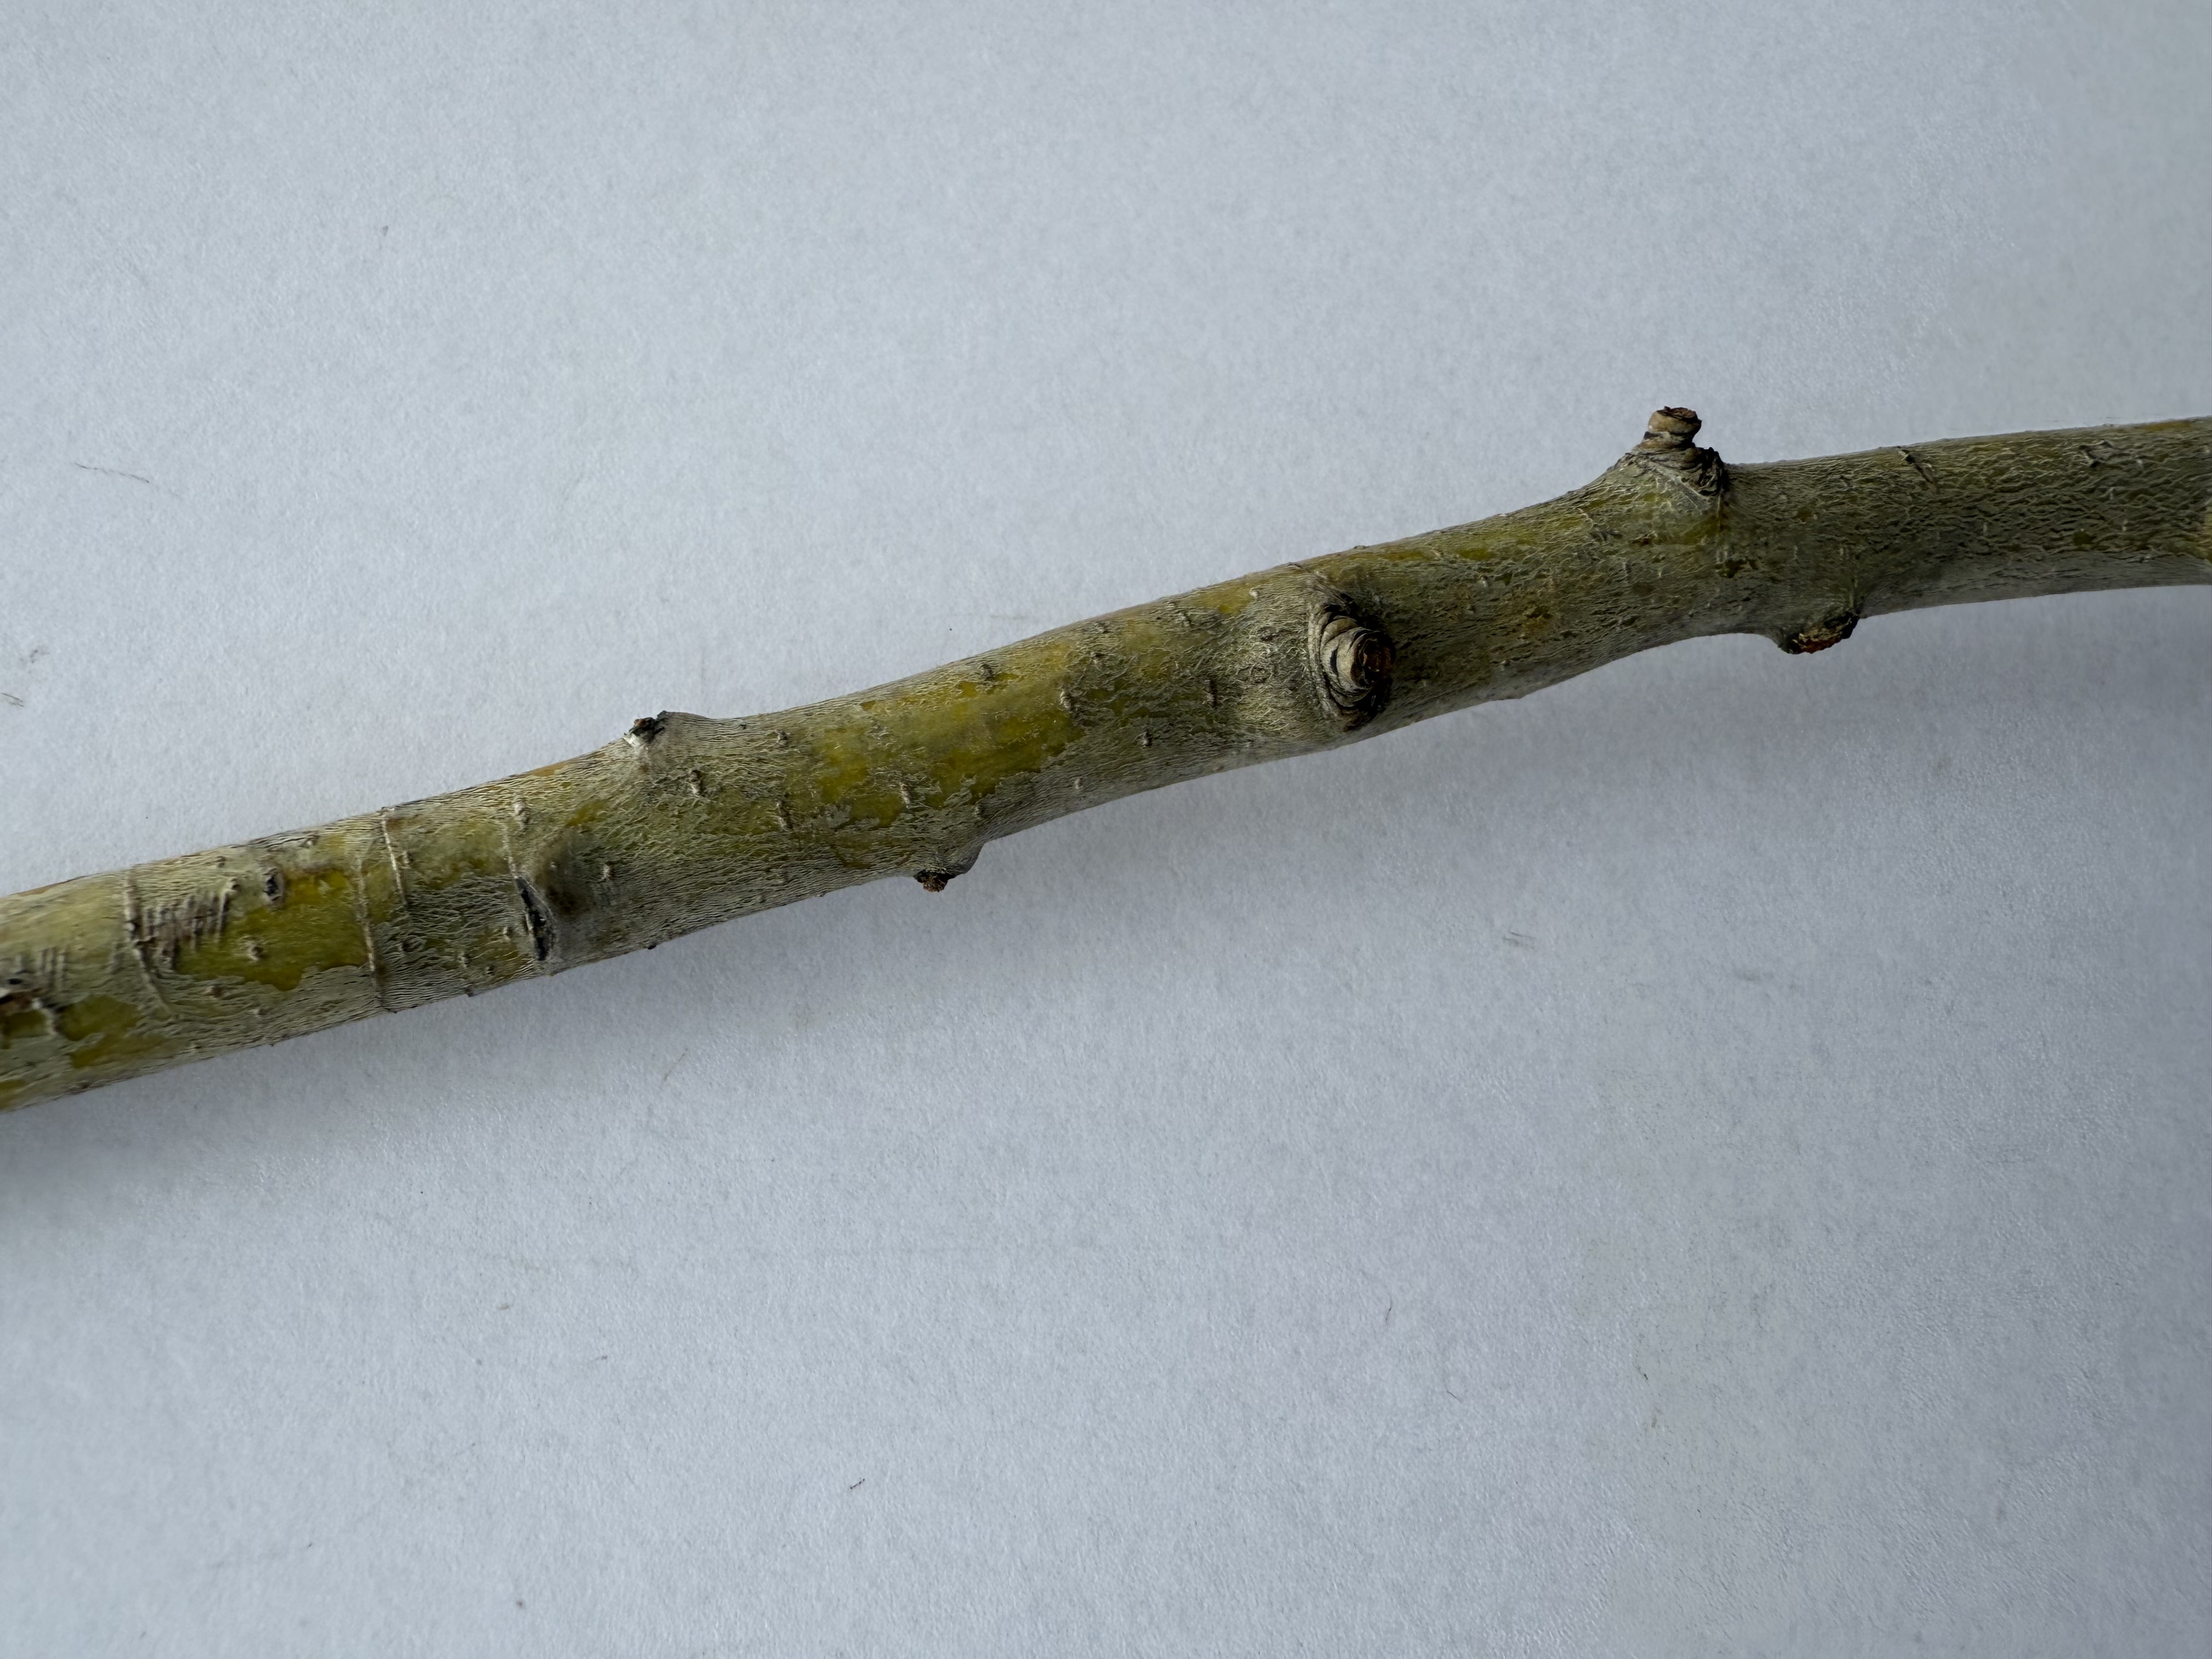
Variety: Red Azarol